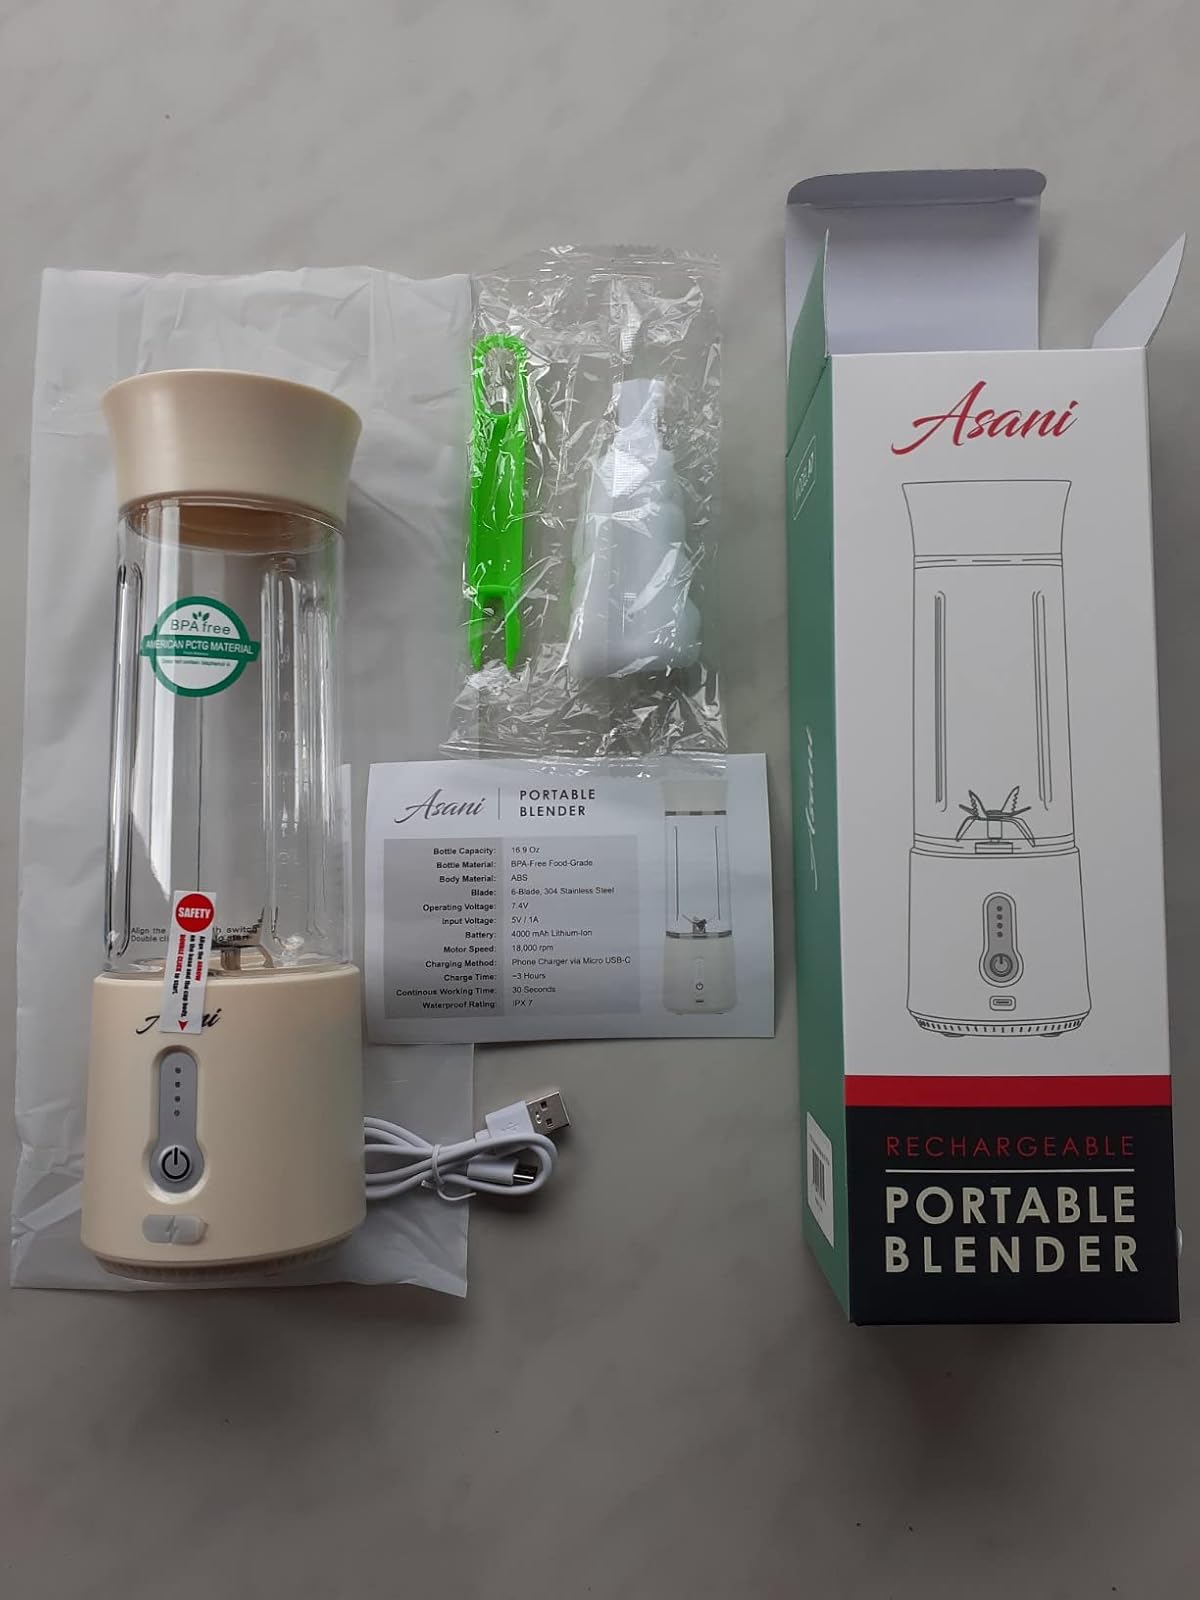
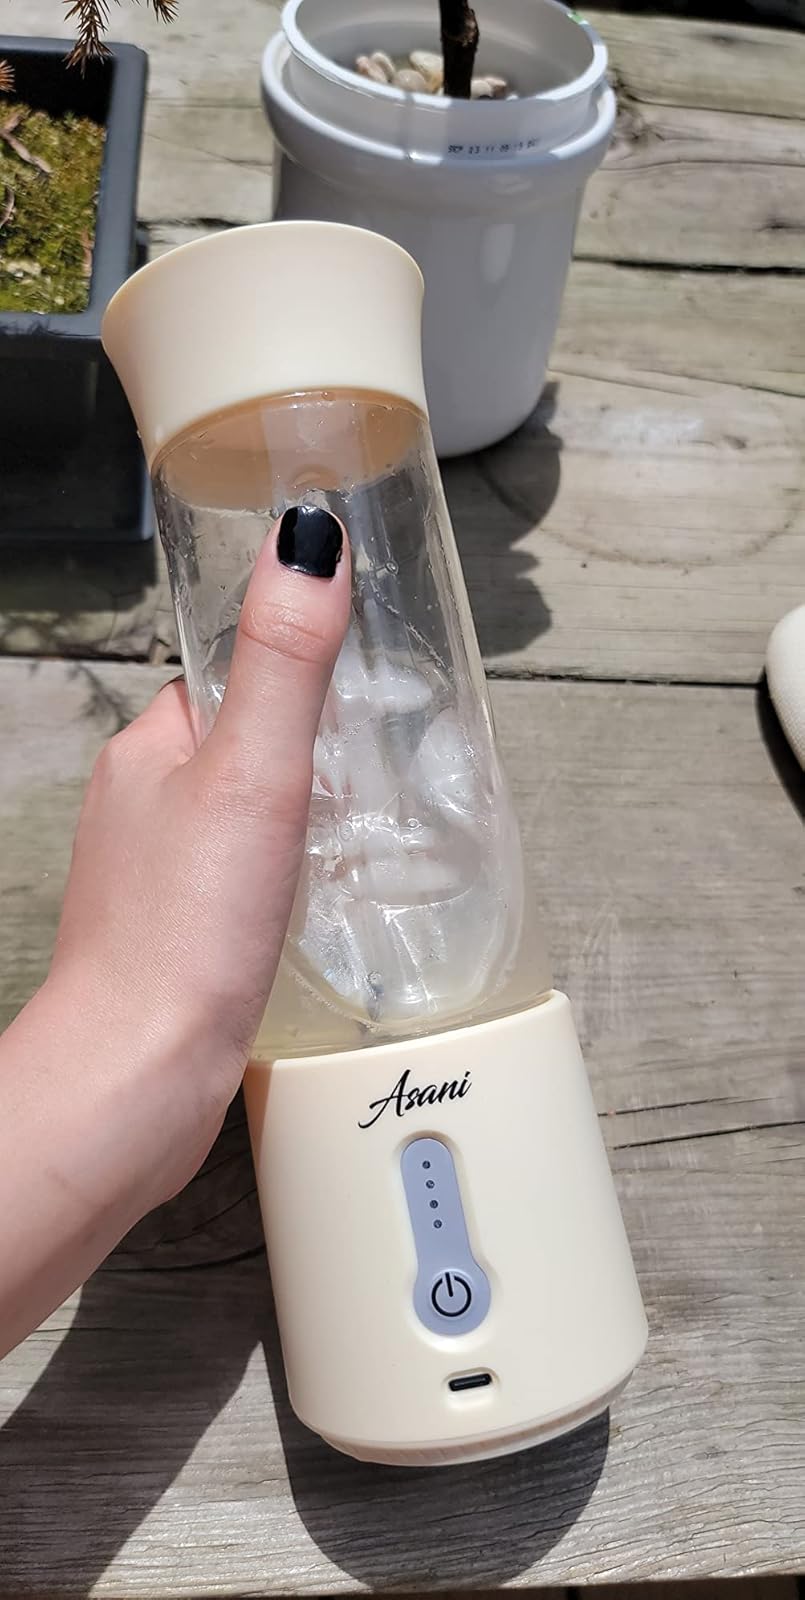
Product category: items_blender
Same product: yes